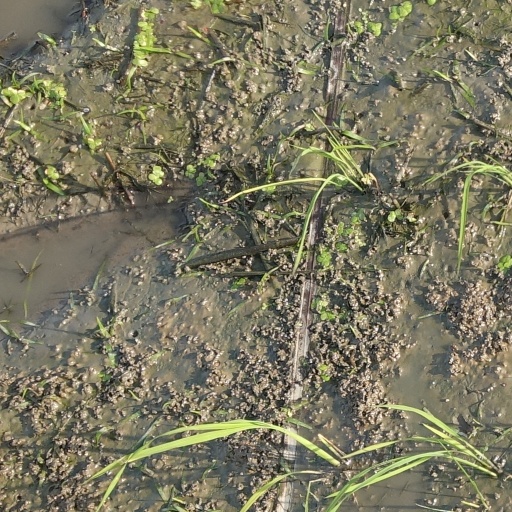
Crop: rice